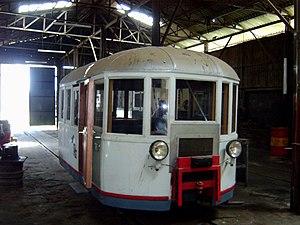
L'autorail Fiat FE A.62 est une série de matériel ferroviaire à moteur diesel conçu et construit par Fiat Ferroviaria pour le transport sur voie ferrée du réseau des FE Ferrovie Eritree à voie étroite de 950 mm selon la norme italienne, que l'Italie fasciste avait construit, la première voie ferrée du pays, à partir de 1888.